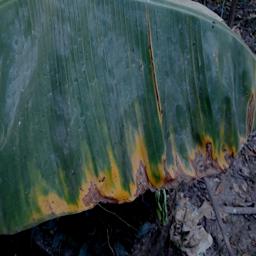
Label: POTASSIUM DEFICIENCY